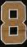
Number: 8